Robert Barker (printer)

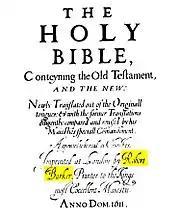
Reproduction of part of the title-page of the first edition of the King James Bible highlighting Robert Barker

The Wicked Bible, also known as "The Adulterous Bible" or "The Sinners' Bible" was published in 1631 by Robert Barker and Martin Lucas, both royal printers in London, and was intended to be a word-for-word reprint of the King James Bible. However, in the Ten Commandments (Exodus 20:14) the word "not" in the sentence "Thou shalt not commit adultery" was omitted. About a year later, Barker and Lucas were fined £300 (roughly equivalent to 33,800 pounds today) and were deprived of their printer's licences. The fact that this edition of the Bible contained such a flagrant mistake outraged Charles I of England and George Abbot, the Archbishop of Canterbury, who said then: